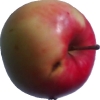
Label: Apple 11